Transport in Afghanistan

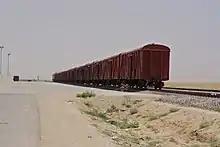
Freight train in Balkh Province

Due to the lack of public urban transport systems, taxis and auto rickshaws are popular in the major cities, the latter especially in Jalalabad. Kabul demanded a much needed public transport system in the 21st century with a rapid increase in traffic and population, but many projects were cancelled or not completed. The municipality launched a bus system accompanied by bus stops, the city's first in decades, in March 2021. Many urban dwellers ride motorcycles, scooters and bicycles, particularly in Herat, Farah, Lashkar Gah and Kandahar.